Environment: real
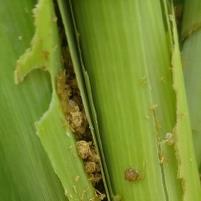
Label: fall_armyworm